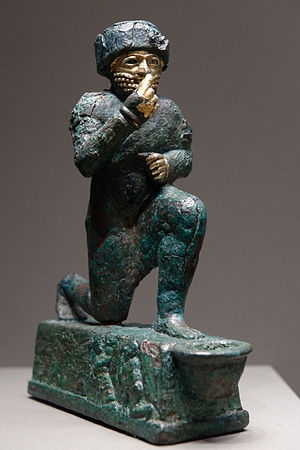
Digtet om Gilgamesh / 7. Tavle
"""Tilbederen i Larsa"", en votivgave fra kong Hammurabi til guden Amurru. Louvre.[13]"
Digtet om Gilgamesh eller Gilgamesh-eposset regnes for at være verdens første litterære storværk. Det er beretningen om kong Gilgamesh fra byen Uruk i Mesopotamien.